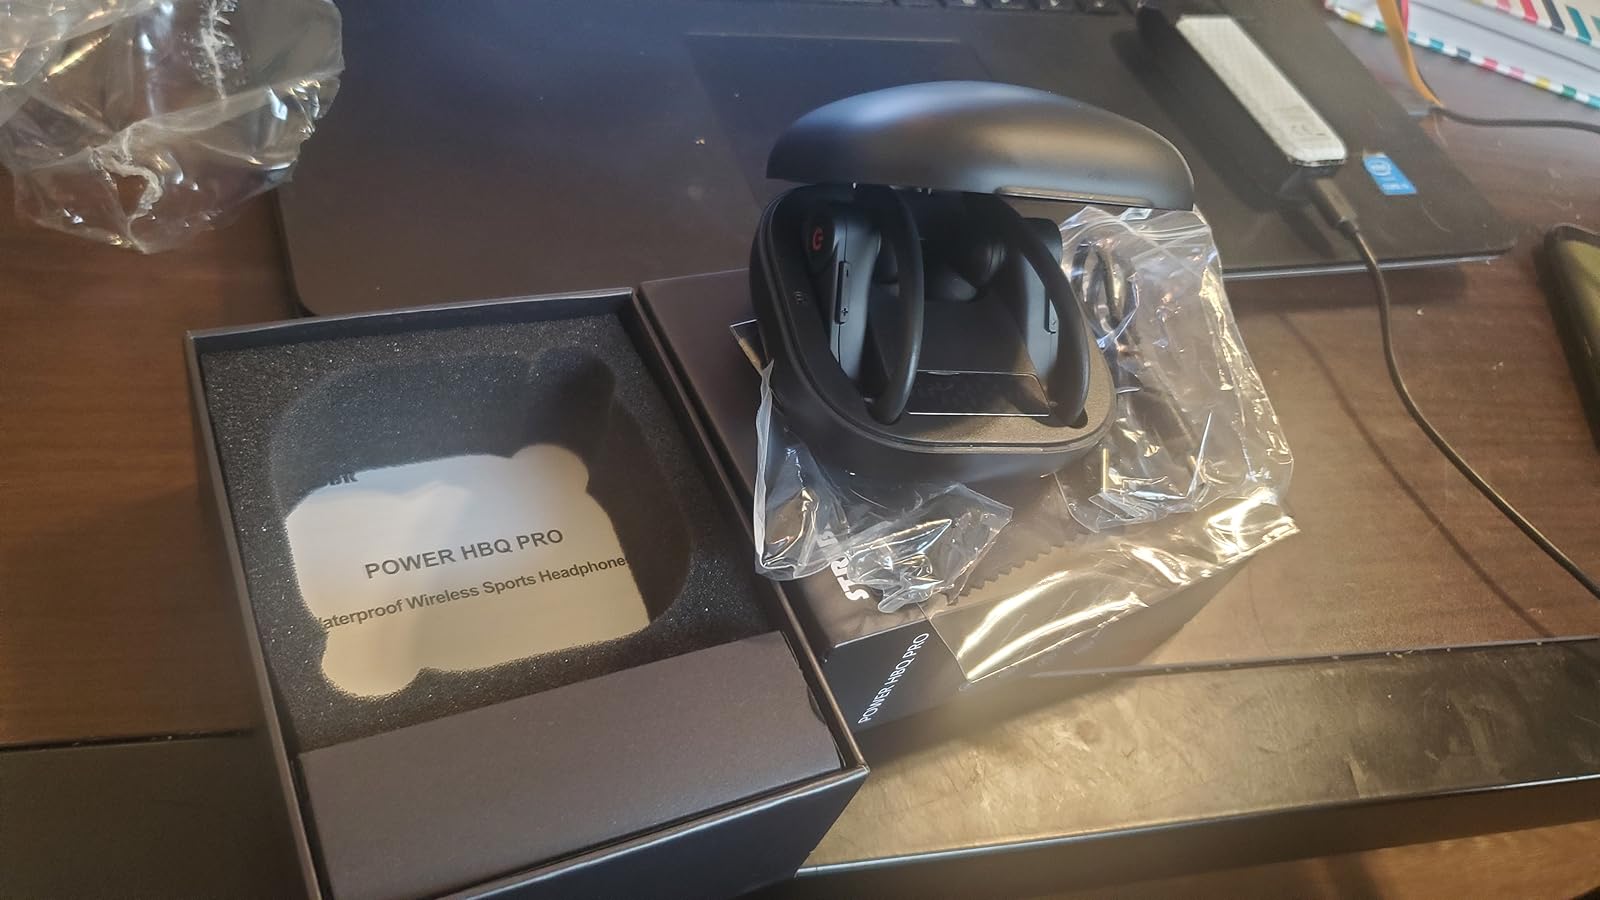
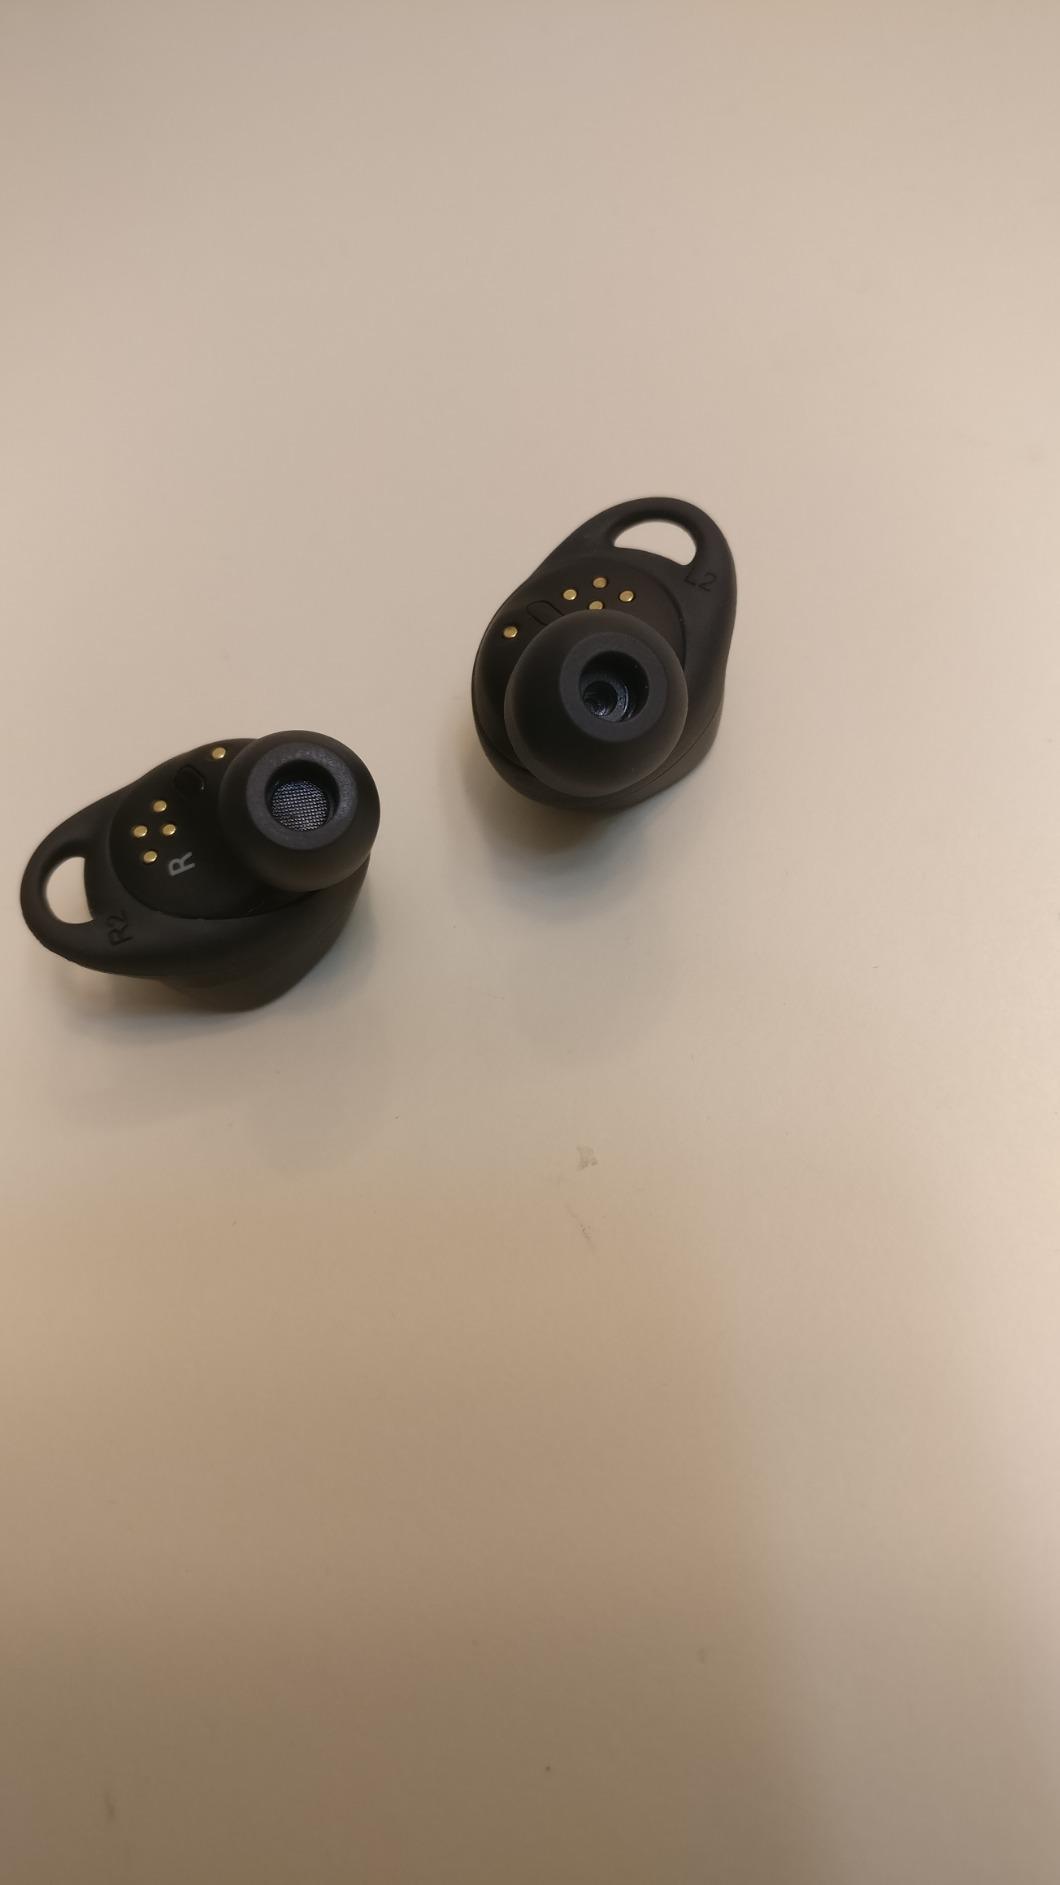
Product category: earbuds
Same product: no